New Zealand pipit

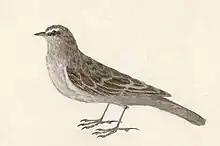
Watercolour by Georg Forster made on James Cook's second voyage to the Pacific Ocean. This painting is the holotype for the species.

The New Zealand pipit was formally described in 1789 by the German naturalist Johann Friedrich Gmelin in his revised and expanded edition of Carl Linnaeus's "Systema Naturae". He placed it with the larks in the genus "Alauda" and coined the binomial name "Alauda novaeseelandiae". Gmelin based his account on the "New Zealand lark" that had been described and illustrated in 1783 by the English ornithologist John Latham in his multi-volume work "A General Synopsis of Birds". The naturalist Joseph Banks had provided Latham with a painting of the bird by Georg Forster who had accompanied James Cook on his second voyage to the Pacific Ocean. Forster's picture was drawn from a specimen collected at Queen Charlotte Sound, a fiord on the northwest corner of New Zealand's South Island. The picture is the holotype for the species and is now held by the Natural History Museum in London. The New Zealand pipit in now one of more than 40 pipits placed in the genus "Anthus" that was introduced in 1805 by the German naturalist Johann Matthäus Bechstein.